Red Crown Tourist Court

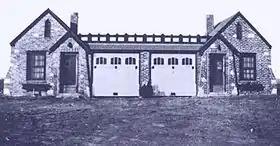
The cabins out back. One cabin had an internal door to the central garage, the other did not. Buck and Blanche Barrow would pay the price for this difference.

The Slim's Castle attendant directed Barrow to the Red Crown office in the Tavern building. Before they drove over, they covered Buck and Jones with blankets in the backseat so that when Blanche Barrow went in to book the room, she could claim they were a party of three. This was not to save money off the room tab, but Clyde's attempt to disguise the size and makeup of the party if any prying officers inquired about them. What he didn't know was that the Red Crown was a favorite gathering spot of the Missouri Highway Patrol, in the days before two-way radio in Patrol cars, when "officers and supervisors would often meet somewhere at mealtimes to exchange messages and receive orders."